Truth Commission for El Salvador

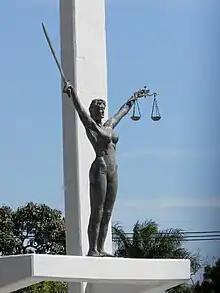
Monumento a la Constitución located in San Salvador, erected in 1992 to symbolize peace.

With the release of "From Madness to Hope" in March 1993, human rights advocates in El Salvador and the United States accepted and applauded the commission for its analysis of the atrocities, and for its recommendations. However it was criticized for failing to scrutinize the involvement of the United States, as well as the activity of Salvadoran death squads. The high commander of the Salvadoran military publicly responded to the report on national television, through a statement read by the defense minister. The statement claimed that the report was "unfair, incomplete, illegal, unethical, biased, and insolent." Furthermore, the Salvadoran president, Alfredo Cristiani, claimed that the report did not fulfill the desires of the Salvadoran people who wanted to "forget this painful past."